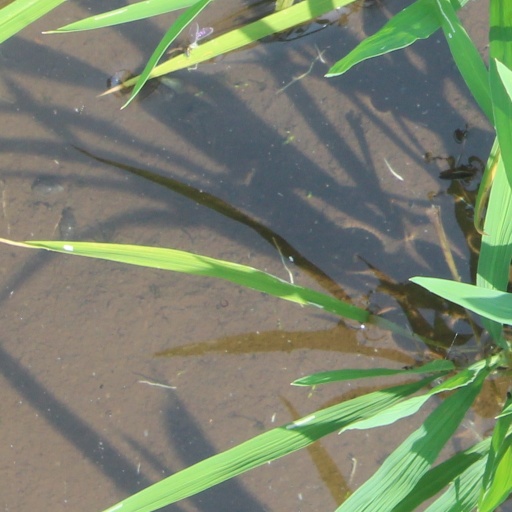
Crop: rice